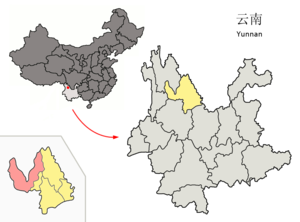
Le xian autonome naxi de Yulong est un district administratif de la province du Yunnan en Chine. Il est placé sous la juridiction de la ville-préfecture de Lijiang.